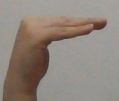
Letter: haa